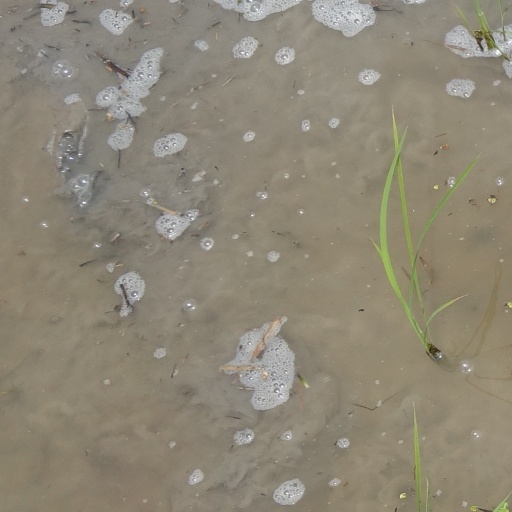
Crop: rice